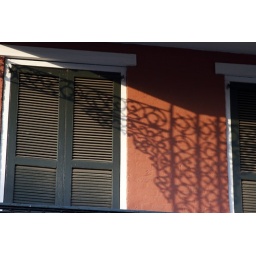
The setting sun casts shadows of ornate wrought iron railings on the wall of house in the French Quarter in New Orleans